Sept haï-kaïs

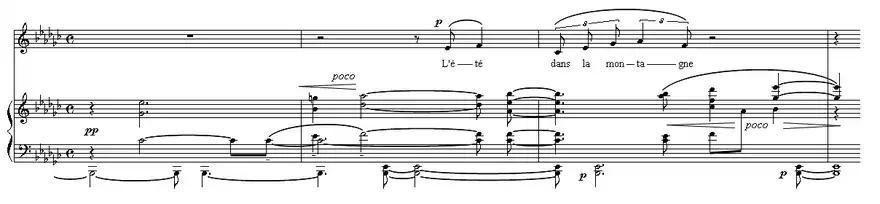
Opening measures of "L'été ..."

A characteristic modulation, quoted in Delage's of 1950, caught Flothuis's attention. At the beginning of "L'été ..." the first two chords have a double false relation (of C♭ to B♭, and G♭ to G♮) followed by an insistent fourth in the bass, which Flothuis interprets as "a double pedal point (B♭ + E♭)". This evokes the distant beating of the temple bell and is heard twelve times in just nine measures, always off-beat of the melody: